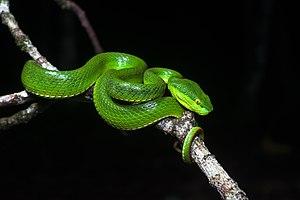
Trimeresurus albolabris, le Crotale des Bambous, est une espèce de serpents de la famille des Viperidae.
Cryptelytrops est un genre de serpents de la famille des Viperidae.